Iconoclasm during the French Revolution

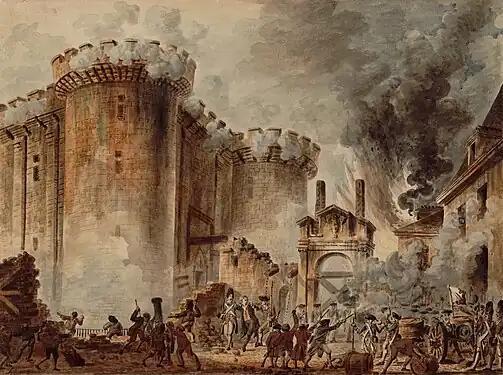

The Bastille was a fortress prison in Paris. It symbolized the absolute power and arbitrary justice of the Bourbon monarchy. Thus, on July 14, 1789, the storming of this fortress was regarded as the beginning of the French Revolution. It was not just an attack on the prison but on what it represented—the monarchical tyranny. When raiding the Bastille, the French revolutionaries came in large numbers and completely overwhelmed it after fierce fighting. Then the Bastille was taken down brick by brick, and its parts were distributed throughout France as a show of victory. This acted as a parade of the fallen monarchical power.